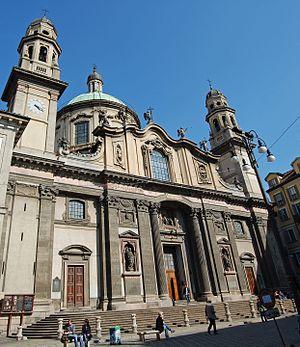
Giuseppe Gorani, né le 15 février 1740 à Milan et mort le 12 décembre 1819 à Genève, est un soldat, écrivain et diplomate français de naissance italienne, au service de Marie-Thérèse d’Autriche, du prince de Liechtenstein et du gouvernement révolutionnaire français.